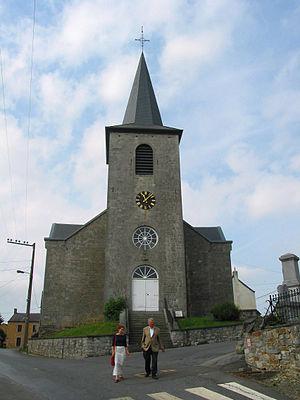
Schaltin (Belgique), l'église Saint-Remacle (1850).